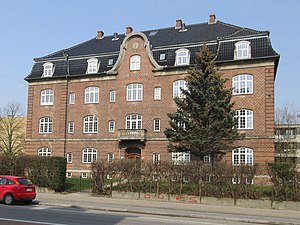
Poul Fechtels Hospital
Den nye bygning på Frederikssundsvej.
Poul Fechtels Hospital eller de hamborgerske sjæleboder i København blev stiftet 1570 af Poul Fechtel, der var møntmester under Christian 3.